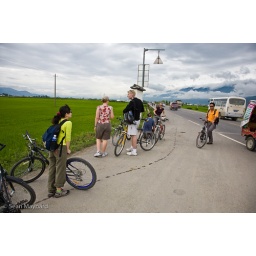
Taken while on a 70km bike day trip around the lake by Dali, Yunnan, China